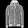
Label: Coat